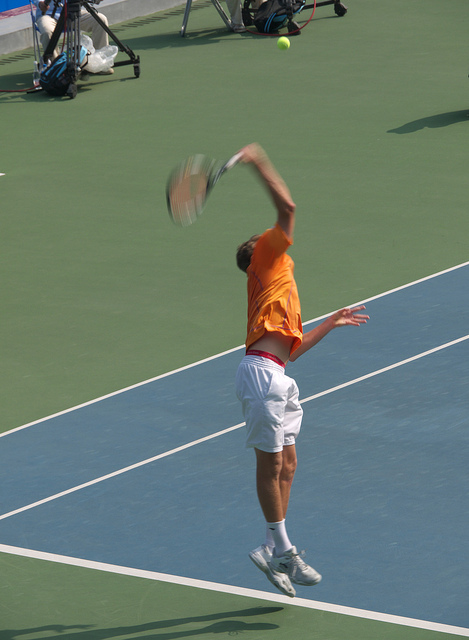
một người đàn ông đang vung vợt để đánh quả bóng tennis